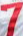
Number: 7